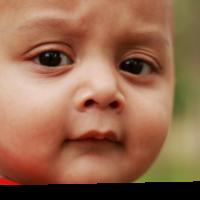
Age group: age 01-10